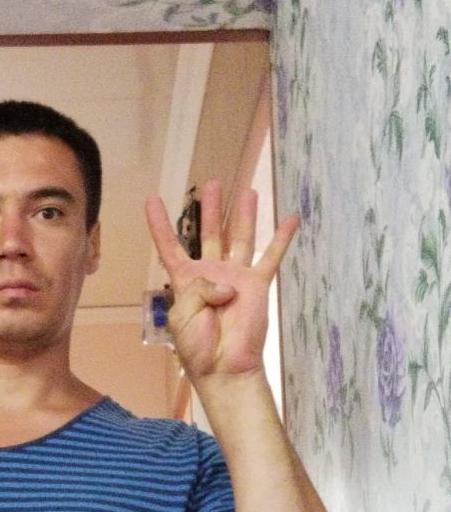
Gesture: four